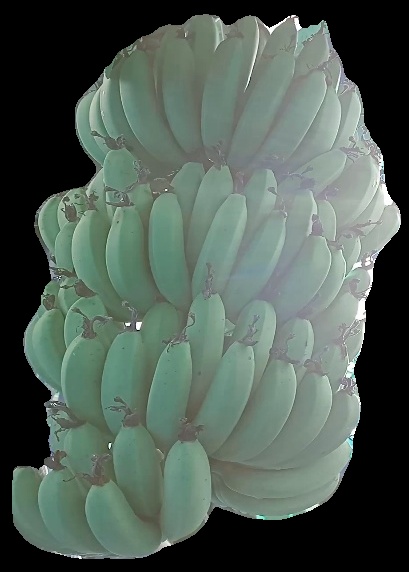
Variety: pachbale
Grade: grade1